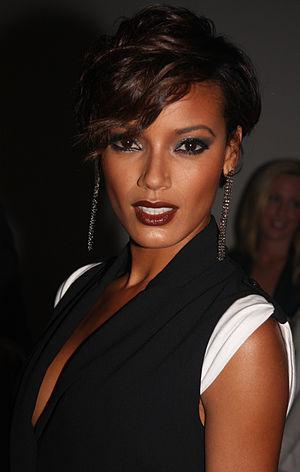
Selita Ebanks est un mannequin, originaire des Îles Caïmans, née le 15 février 1983. Elle est un Ange Victoria's Secret entre 2005 et 2008.